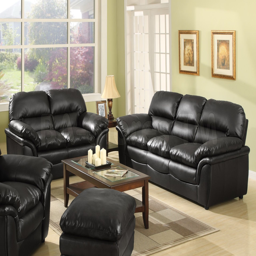
style of furniture is ok .